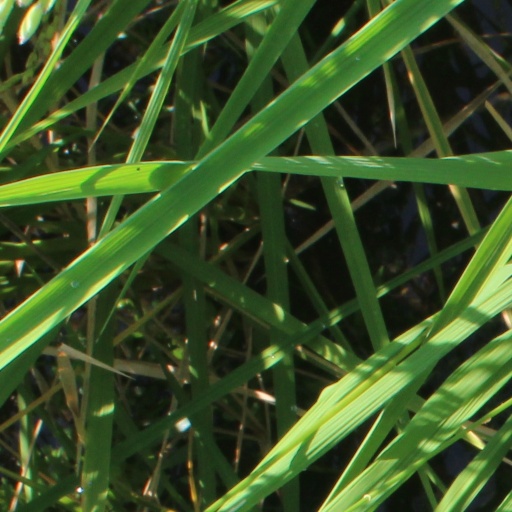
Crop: rice